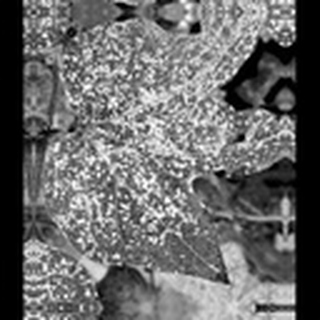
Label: cotton_powdery_mildew